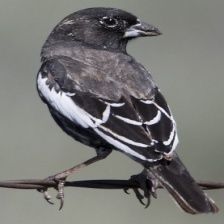
Species: LARK BUNTING
Scientific name: CALAMOSPIZA MELANOCORYS
ImageNet parent category: indigo_bunting